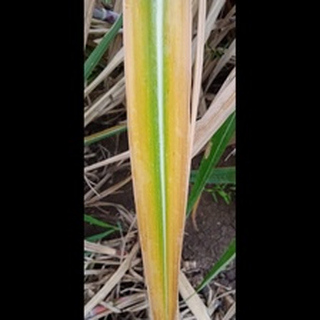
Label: sugarcane_yellow_leaf_disease